Nathaniel Rochester

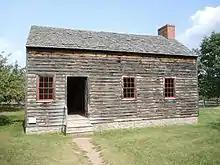
Rochester's house from Dansville, now at the Genesee Country Village and Museum

Two of the directors of the Hagerstown Bank, Colonel William Fitzhugh and Major Charles Carroll were, like Rochester, wealthy landowners interested in acquiring land in the new "frontier" of the U.S. In 1800, Fitzhugh and Carroll convinced Rochester to travel with them on a prospecting visit to the frontier lands of New York, specifically to the lands along the Genesee River. Their first trip took them to Dansville, where Rochester purchased a combined 520 acres, while Fitzhugh and Carroll purchased another 12,000 at $2 per acre.